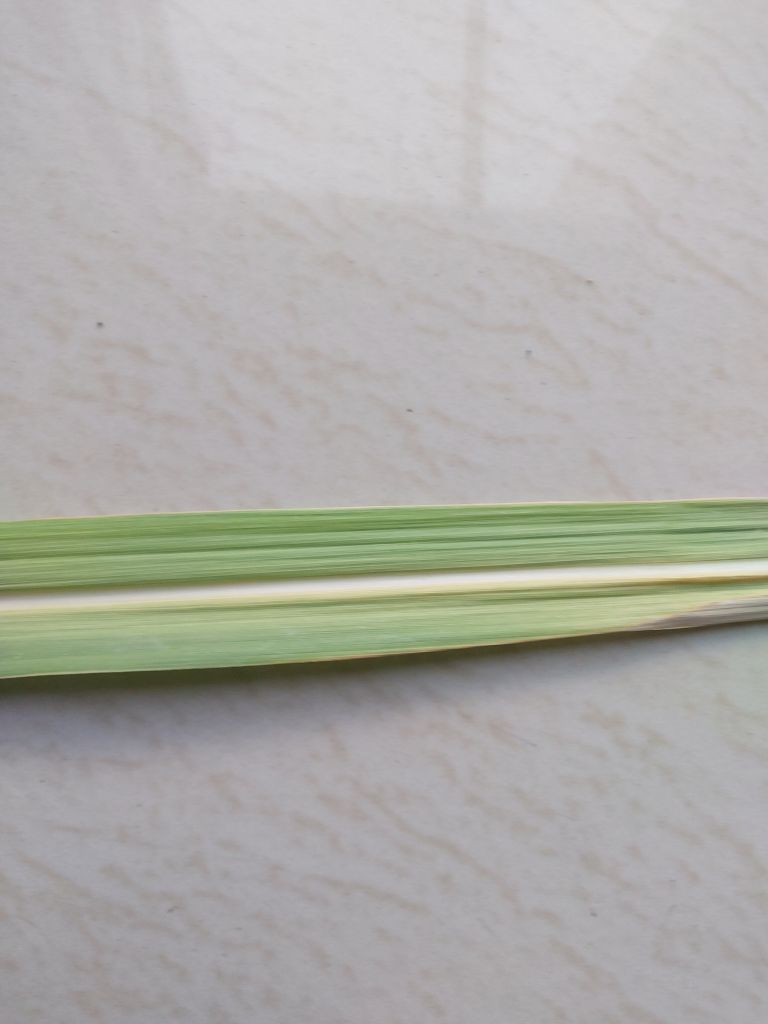
Label: Banded Chlorosis